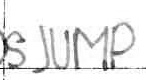
Label: jump